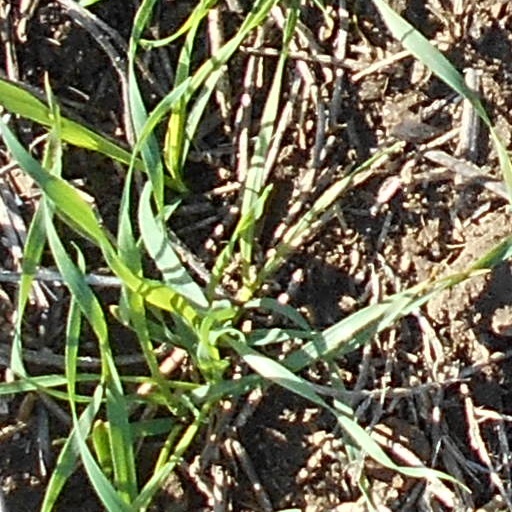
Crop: wheat